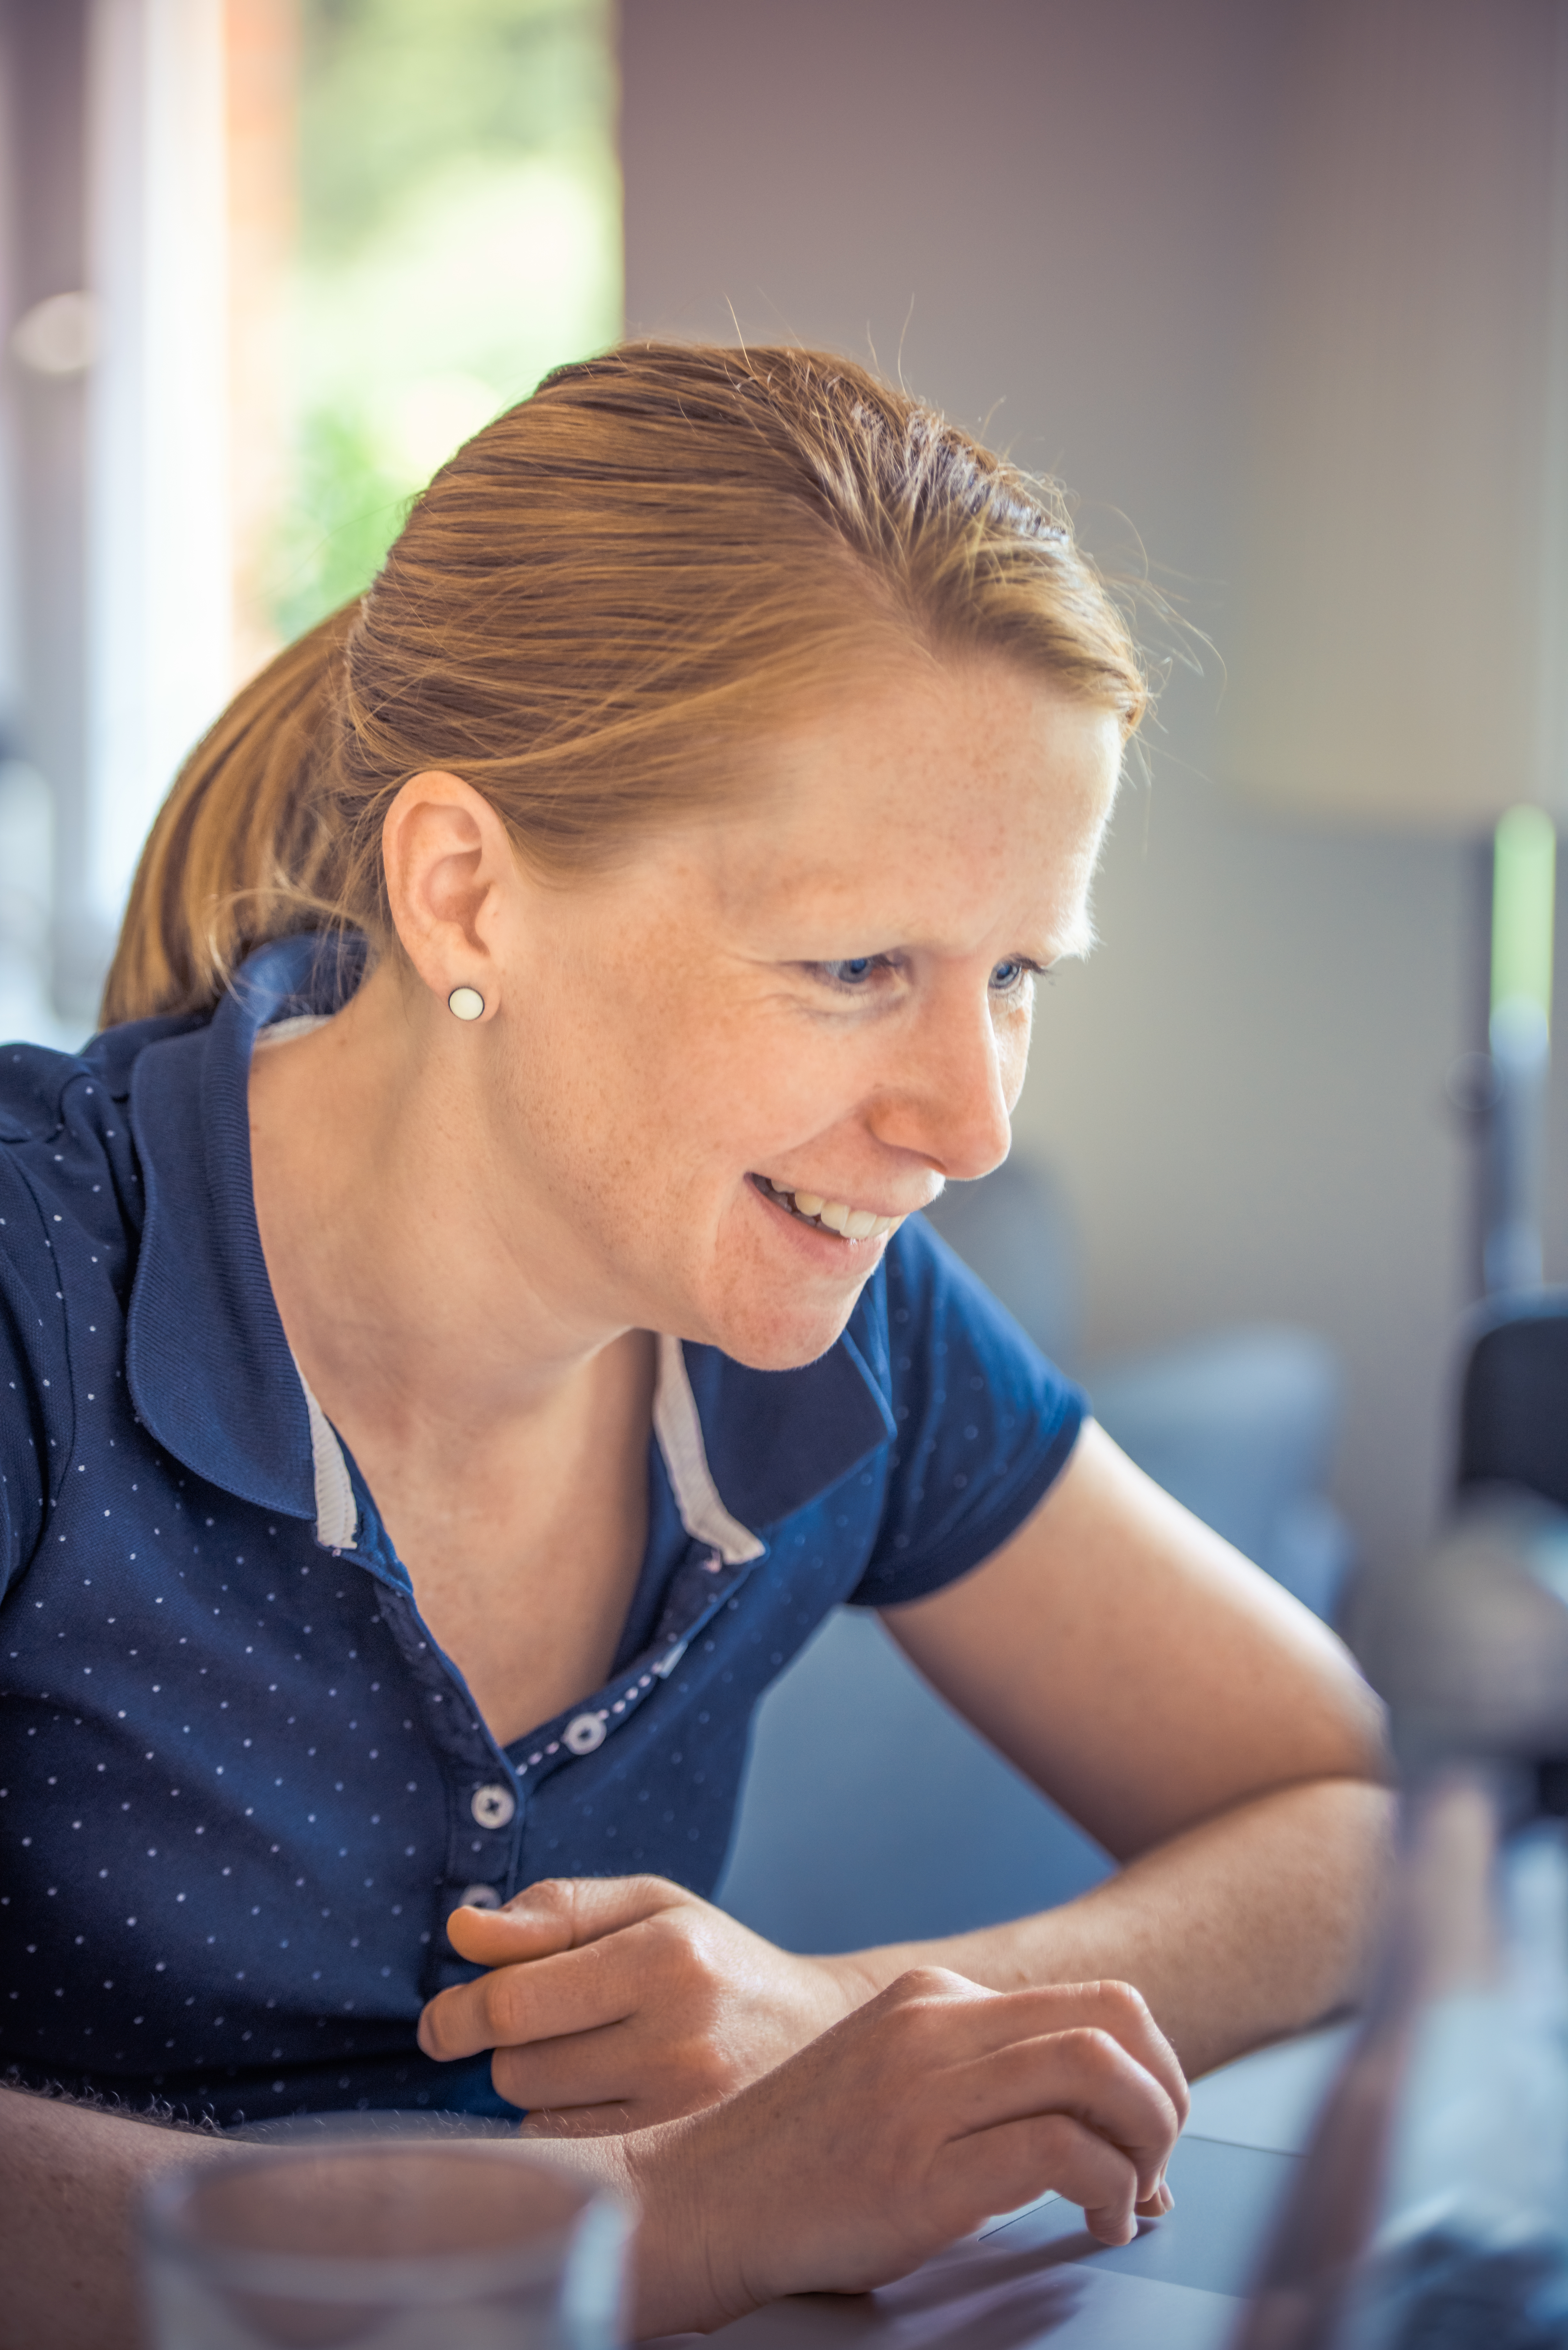
laptop, computer, person, girl, woman, hair, portrait, sitting, hairstyle, smiling, face, indoors, happy, eye, adult, portrait photography